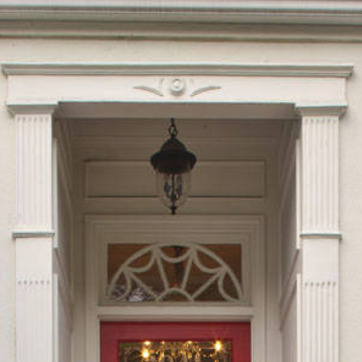
Material: glass